Don Stroud

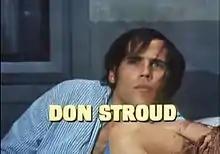
Stroud in the trailer for "Coogan's Bluff" (1968).

Donald Lee Stroud (born September 1, 1943) is an American actor, musician, and surfer. Stroud has appeared in over 100 films and 200 television shows.